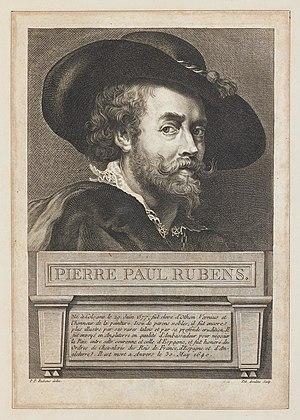
Pierre Paul Rubens, ou Petrus Paulus Rubens, ou Peter Paul Rubens en néerlandais, et Pietro Paolo Rubens à partir de 1608, né le 28 juin 1577 à Siegen et mort le 30 mai 1640 à Anvers, est un peintre brabançon de l'école baroque flamande.